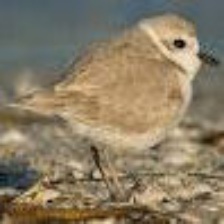
Species: SNOWY PLOVER
Scientific name: CHARADRIUS NIVOSUS